Arctodus

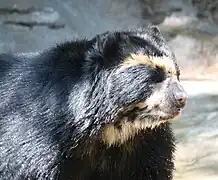

The fact that "Arctodus" did not significantly differ in dentition or build from modern bears has led most authors to support the hypothesis that the "A. simus" was omnivorous, like most modern bears, and would have eaten significant amounts of plant matter. Morphologically, "Arctodus simus" exhibits masticular and dental characteristics which confirms that short-faced bears such as the spectacled bear and "Arctodus" were adapted to and actively consumed vegetation. This is affirmed by a lack of dental damage associated with carnivory amongst specimens of "Arctodus". Dental pathologies which have been found, such as incisor wear & supragingival dental calculus in a young individual from Missouri, and cavities associated with carbohydrate consumption in individuals from the La Brea Tar Pits & Pellucidar Cave (Vancouver Island), further suggest an omnivorous diet for "Arctodus simus". Additional morphological adaptations include dexterous forelimbs and a partial false thumb, which would have assisted in foraging for vegetation, along with the body size of large "Arctodus simus" (~1000 kg) matching or exceeding the expected upper limitations for a terrestrial carnivore (based on the more restrictive energy base for a carnivorous diet).